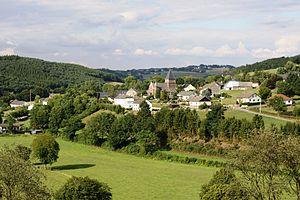
Steffeshausen est un village de la commune belge de Burg-Reuland situé en Communauté germanophone de Belgique et Région wallonne dans la province de Liège.